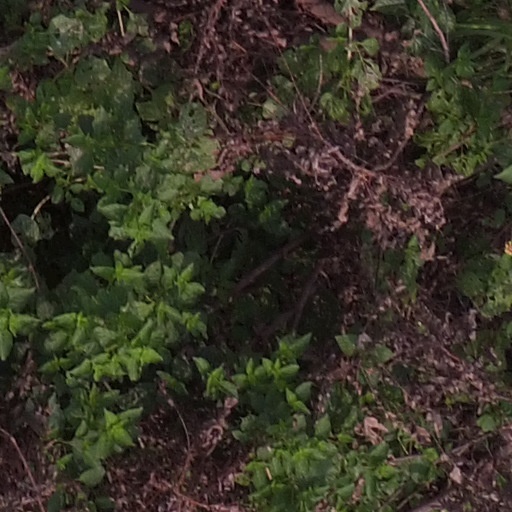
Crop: maize; corn